Meena

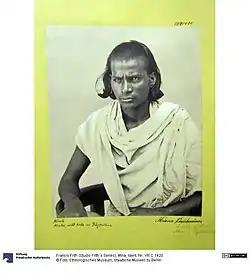
Mina caste man in 1898

The Meenas were originally a nomadic tribe. They were described as a semi-wild and hill tribe similar to the Bhils. But in the British Raj, for the fulfillment of its purpose by the British Government, they were described as a "criminal tribe" and listed according to the Criminal Tribes Act. Presently they are described as Scheduled Tribe by the Indian Government.